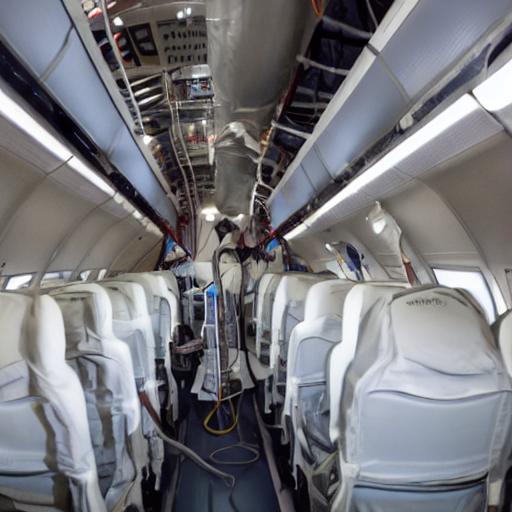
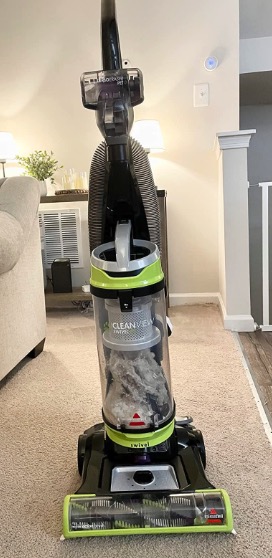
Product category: items_vacuum
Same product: no